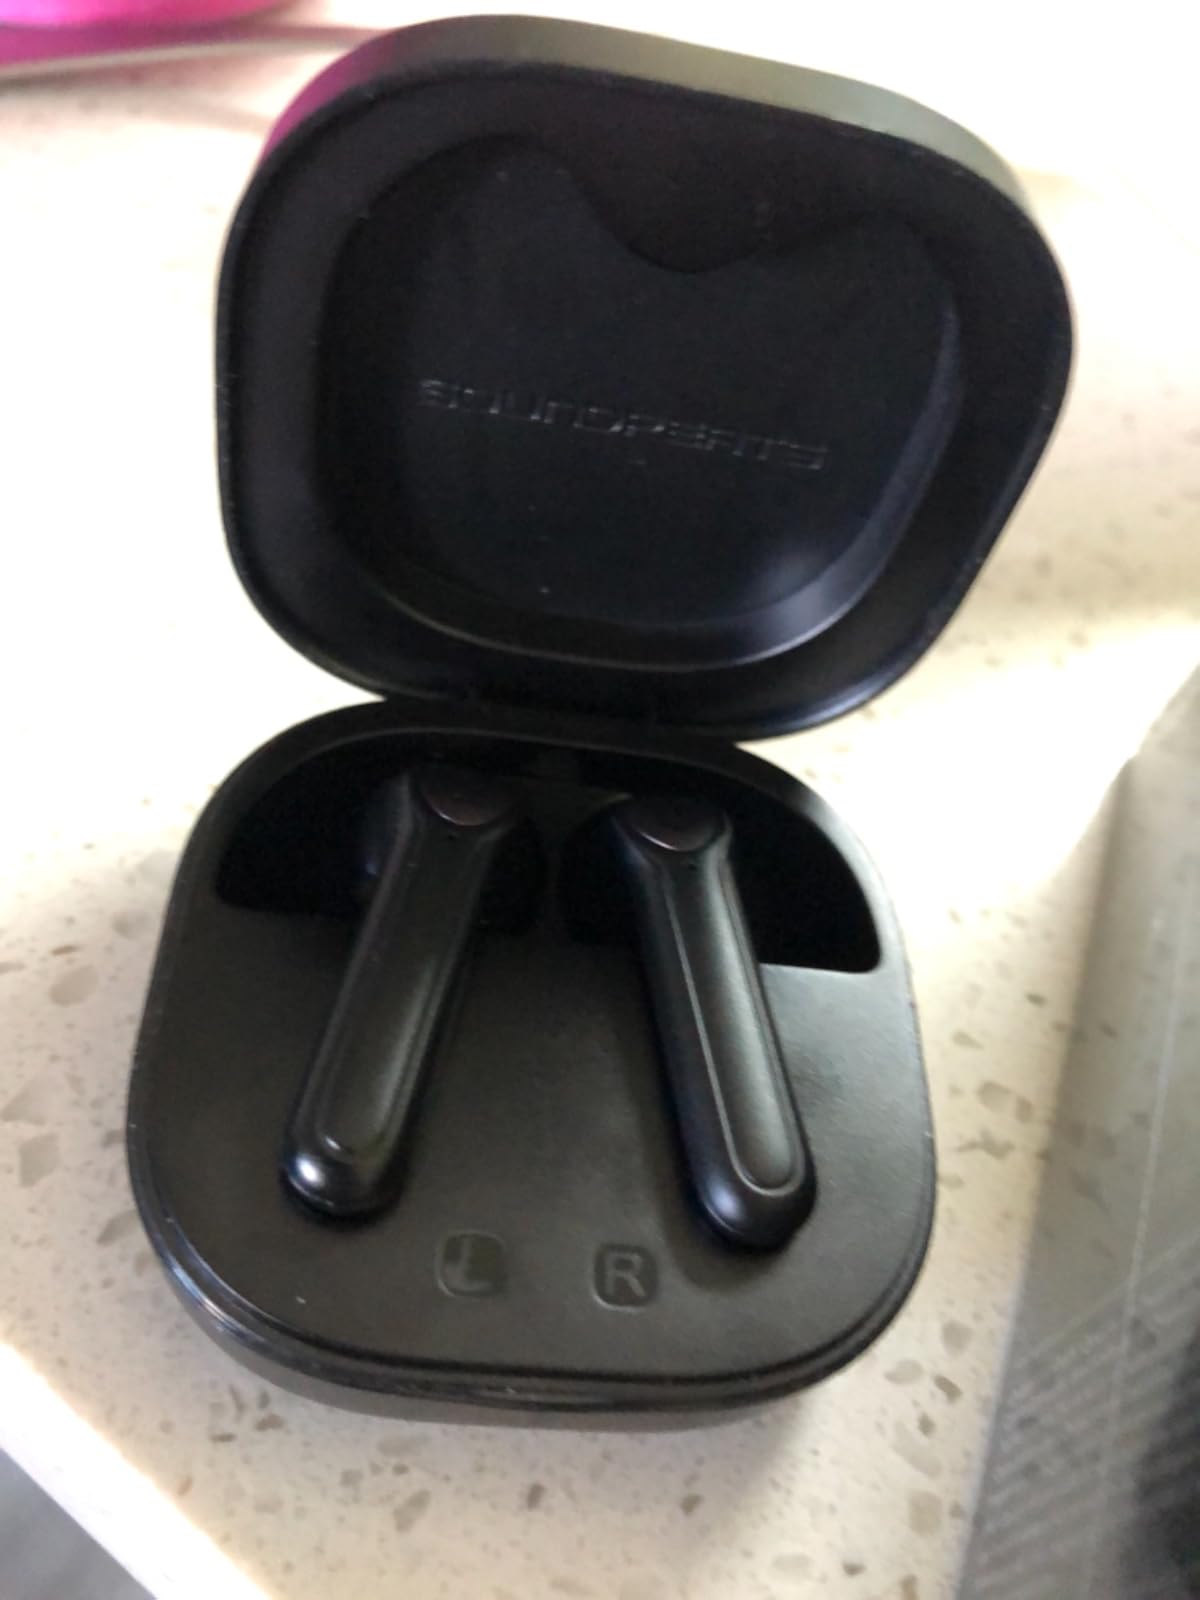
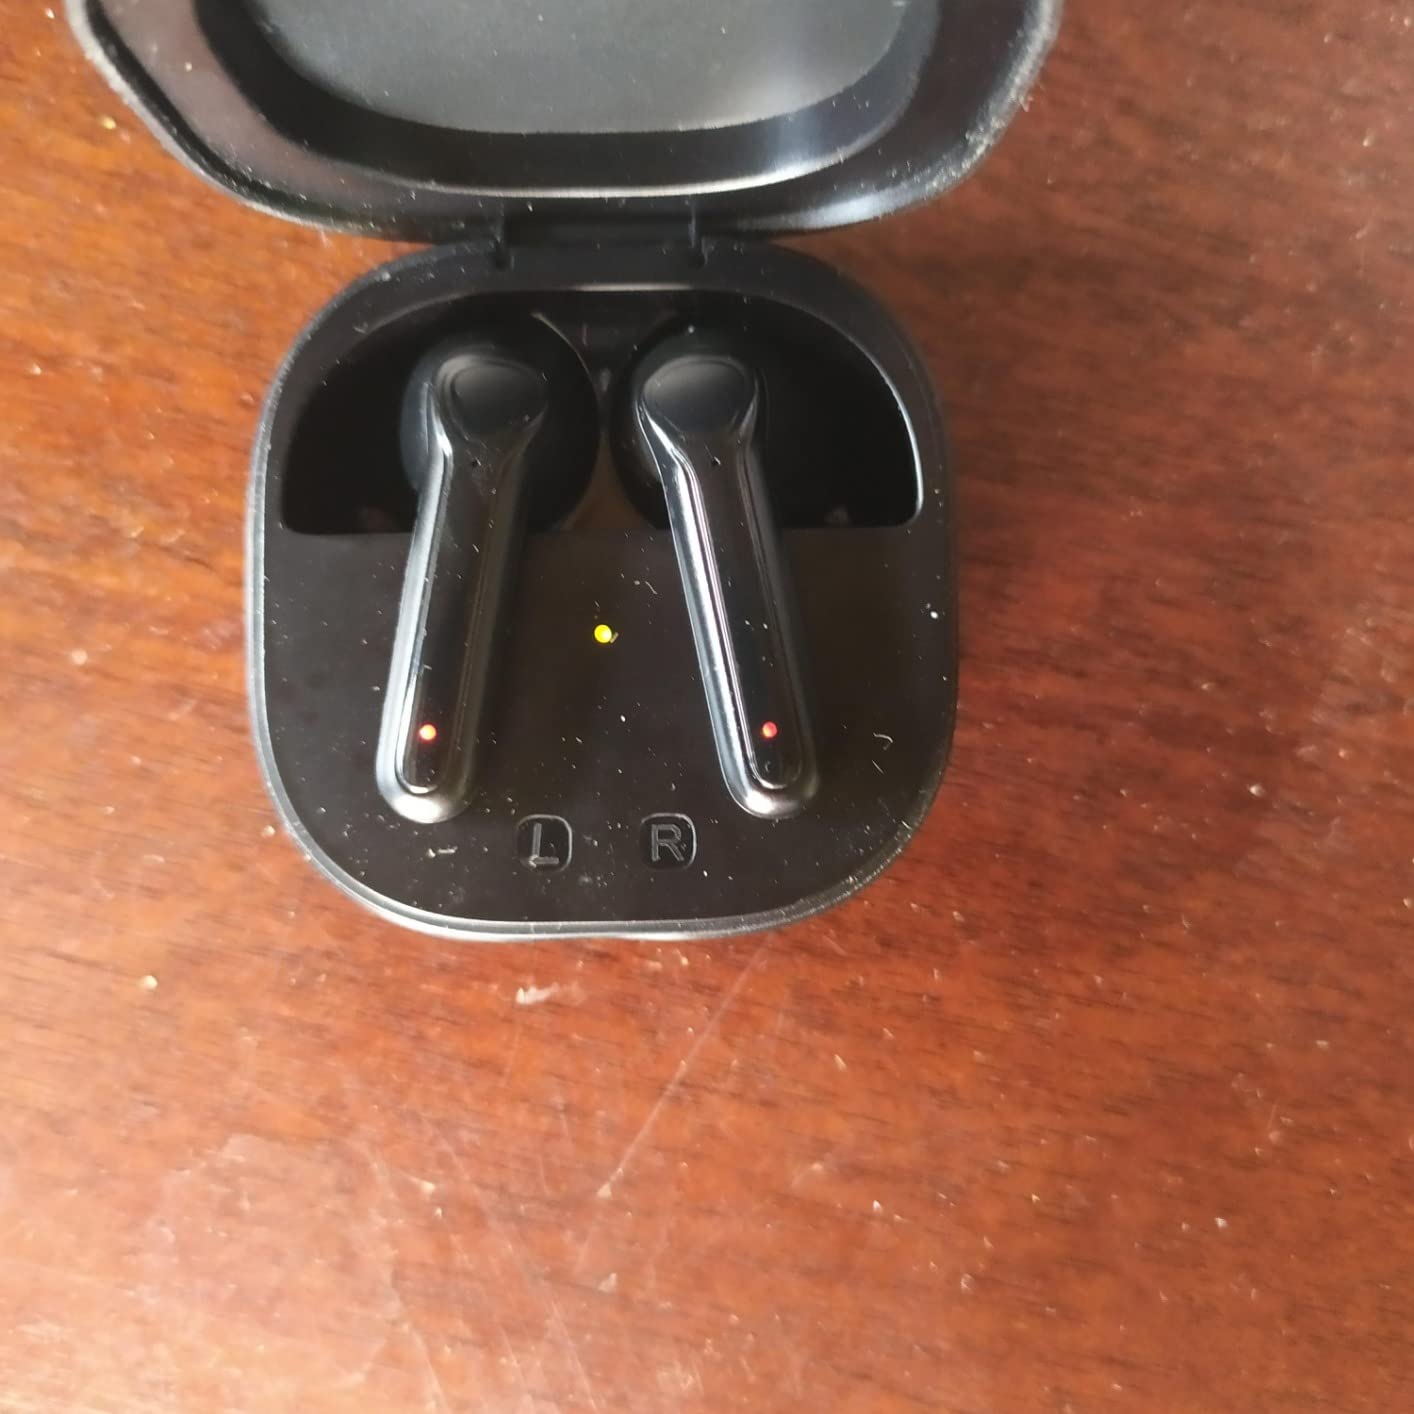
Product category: earbuds
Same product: no